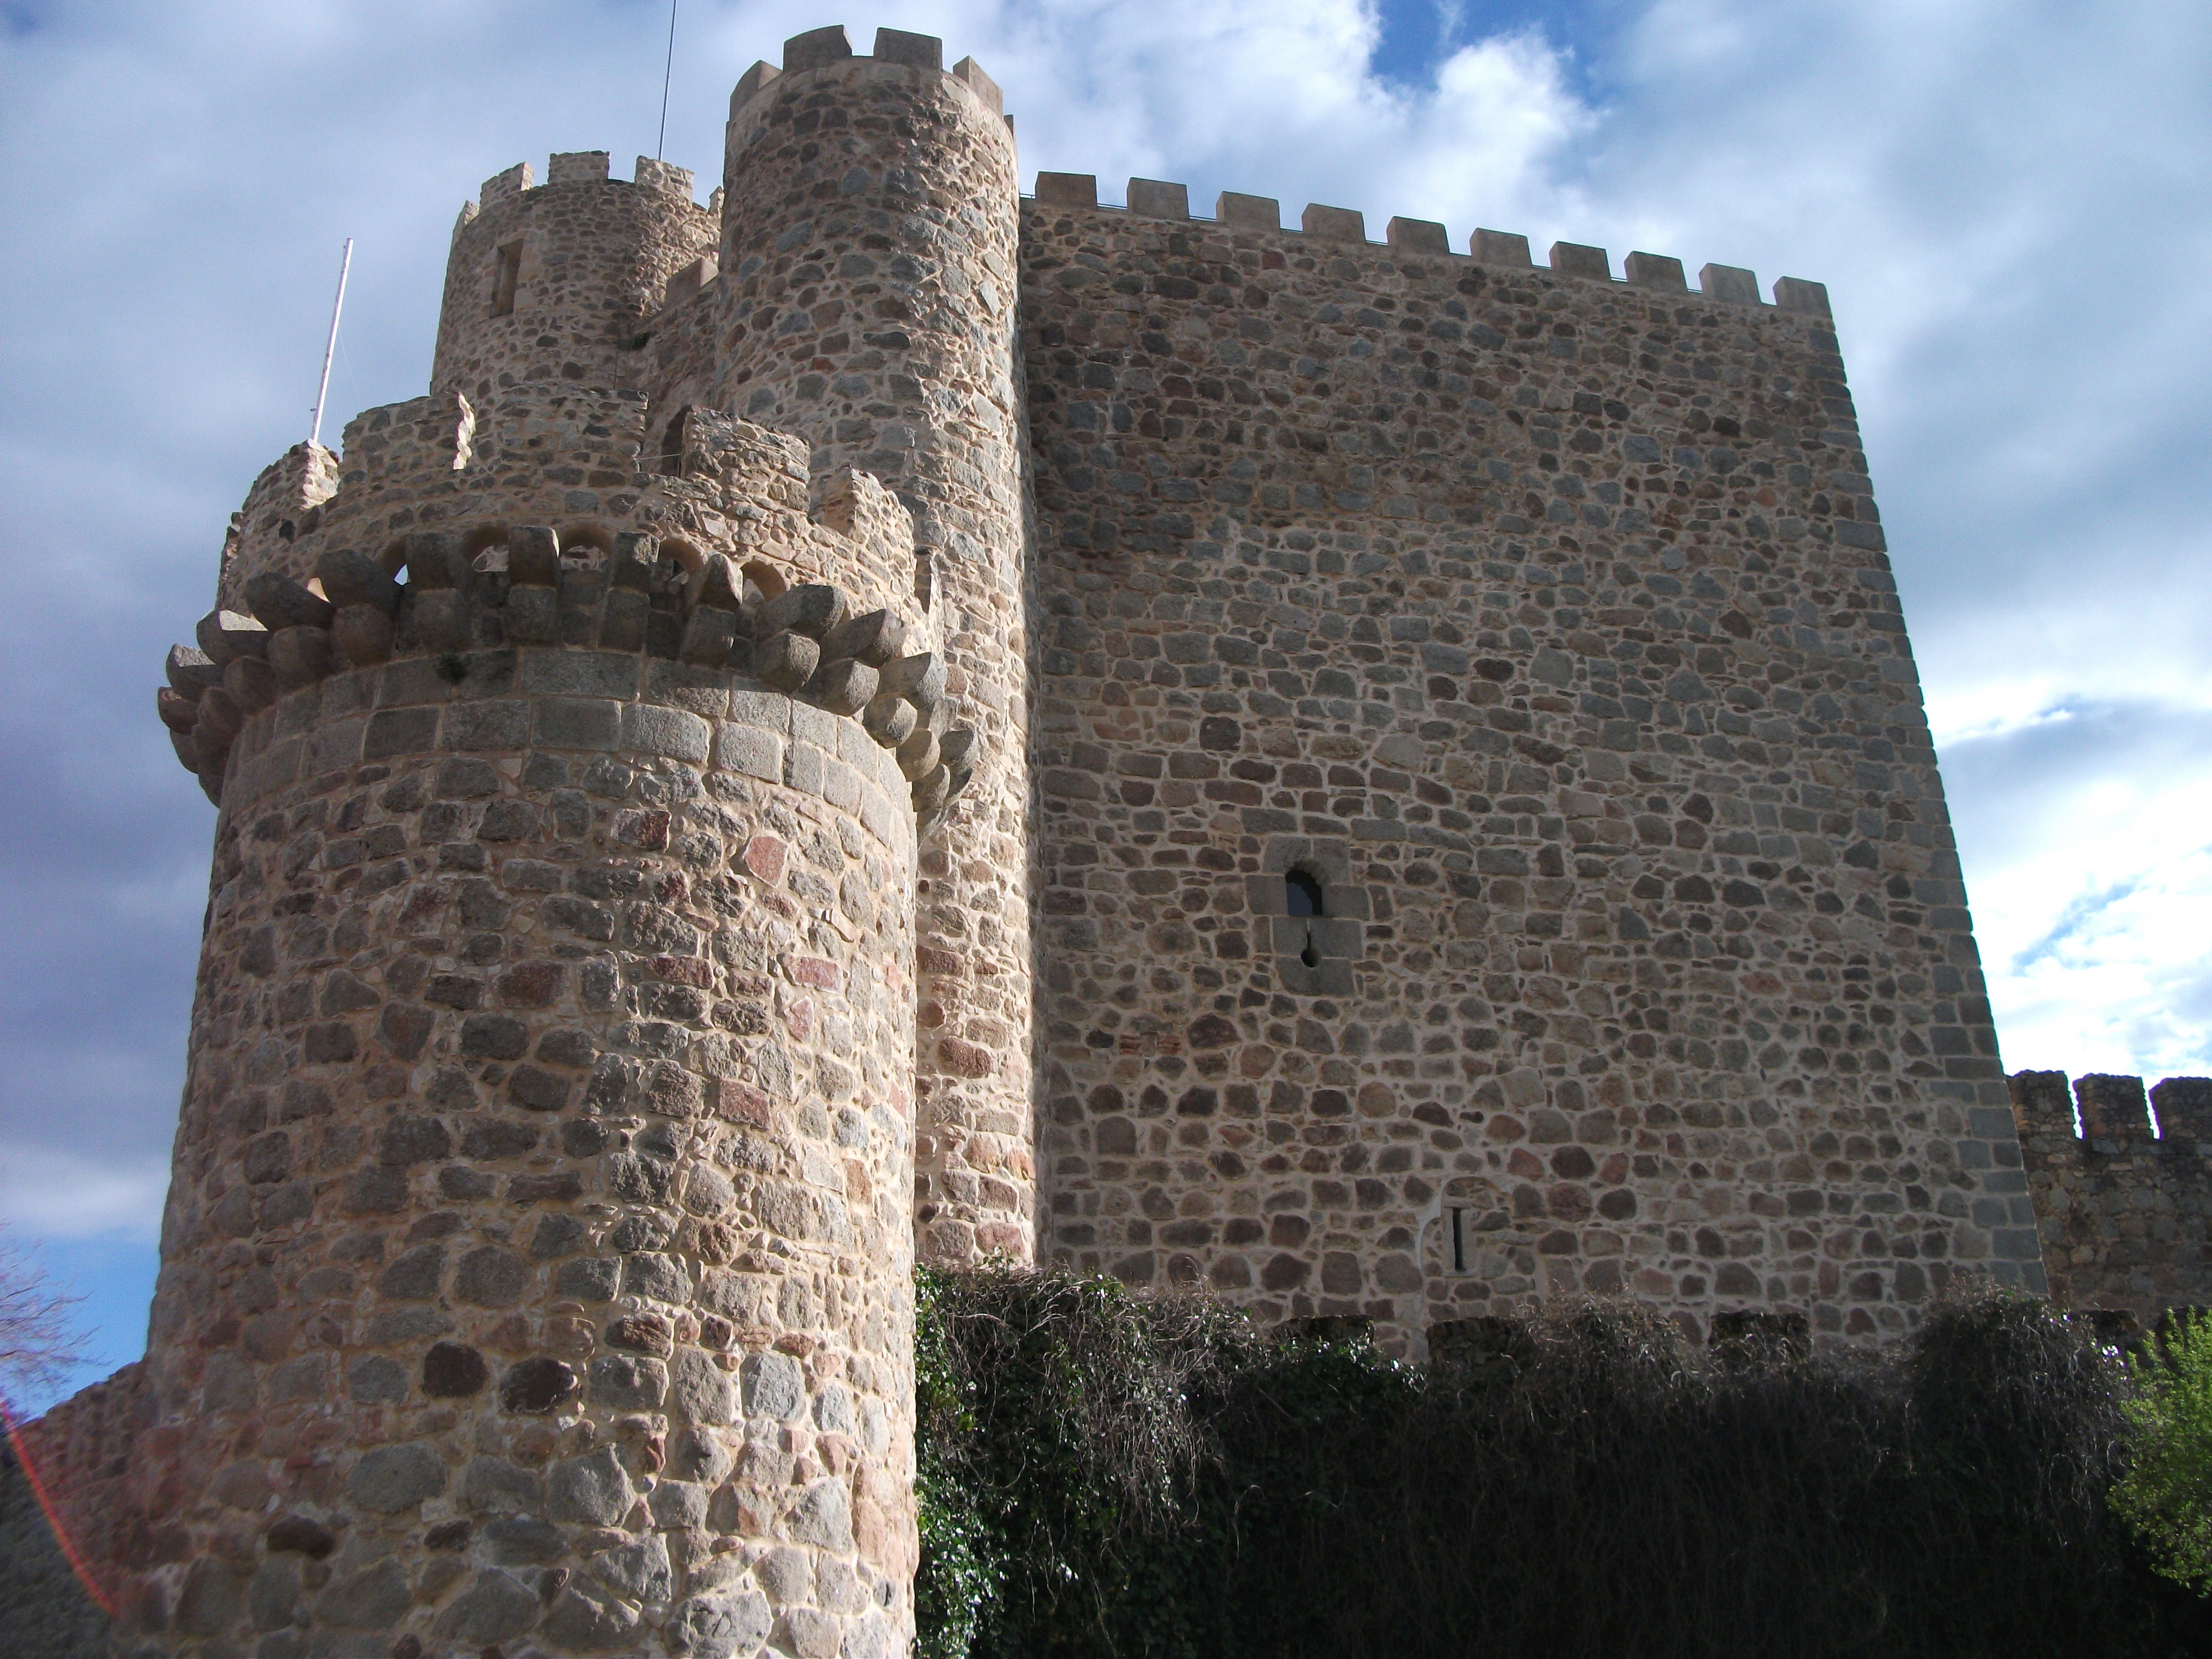
building, chateau, tower, castle, fortification, stones, ruins, restored, archaeological site, historic site, ancient history